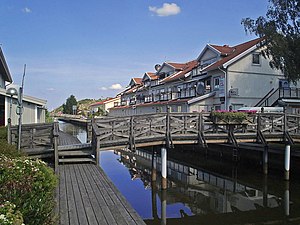
Henån
Henån som løber ud i Borgilefjorden har lagt navn til byen
Henån er en svensk by i Västra Götalands län i landskabet Bohuslän. Det er Orusts kommuns administrationscenter og i 2005 havde byen 1.855 indbyggere.